Tom Mix

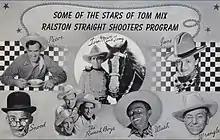
Postcard sent in response to an entry for a radio program contest in 1941

In 1933, Ralston Purina obtained his permission to produce the radio series "Tom Mix Ralston Straight Shooters", which, but for one year during World War II, was popular throughout most of the 1930s through the early 1950s, well after Mix's death. Mix never appeared on these broadcasts (his voice, damaged by a bullet to the throat and repeated broken noses, was not fit for radio) and was instead played by radio actors: Artells Dickson (early 1930s), Jack Holden (from 1937), Russell Thorsen (early 1940s) and Joe "Curley" Bradley (from 1944). Others in the supporting cast included George Gobel, Harold Peary and Willard Waterman.